AtB

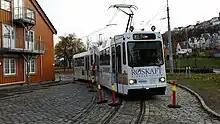
Gråkallbanen Tram 96 at the Sidetrack in Ila

These are still used as a flexible citybus option for AtB when the usual MAN Lion's City 12 metre variant is not available for service. After August 2019 more than 300 brand new buses were delivered to Trondheim Municipality, for use in the new transport package. 58 "Metrobuses", one of which had a fire which completely broke it apart. 13 Heuliez GX337s 23 Volvo 7900 fully electrics more than 110 MAN Lion City buses (MAN Lion's City LE L, GL CNG and GL), (or A23) and more MAN Lion's City 12 metres.) Each new bus got an extra door, self open door mechanism, sliding door mechanism, new outside announcer, new information screens, new announcer and the metrobuses also got around 50 USB ports each. AtB also began phasing out buses after 3 August with the likes of all Solaris and Volvo Vest Center buses, all Volvo 7700s, all MAN Lion's City 12 metre buses with only two doors, as well as a few of the MAN Lion's City LE CNG buses with only a few remaining today.